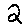
Label: 2